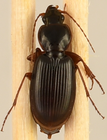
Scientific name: Synuchus impunctatus
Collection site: Harvard Forest & Quabbin Watershed NEON (HARV), plot HARV_005